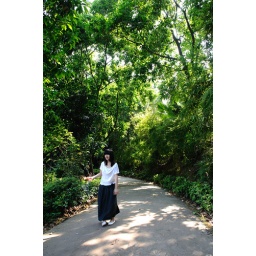
in the green road